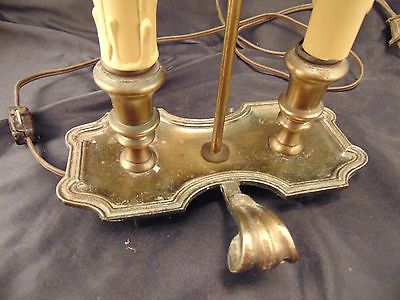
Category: lamp